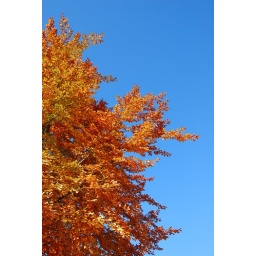
Autumn leaves against a blue sky